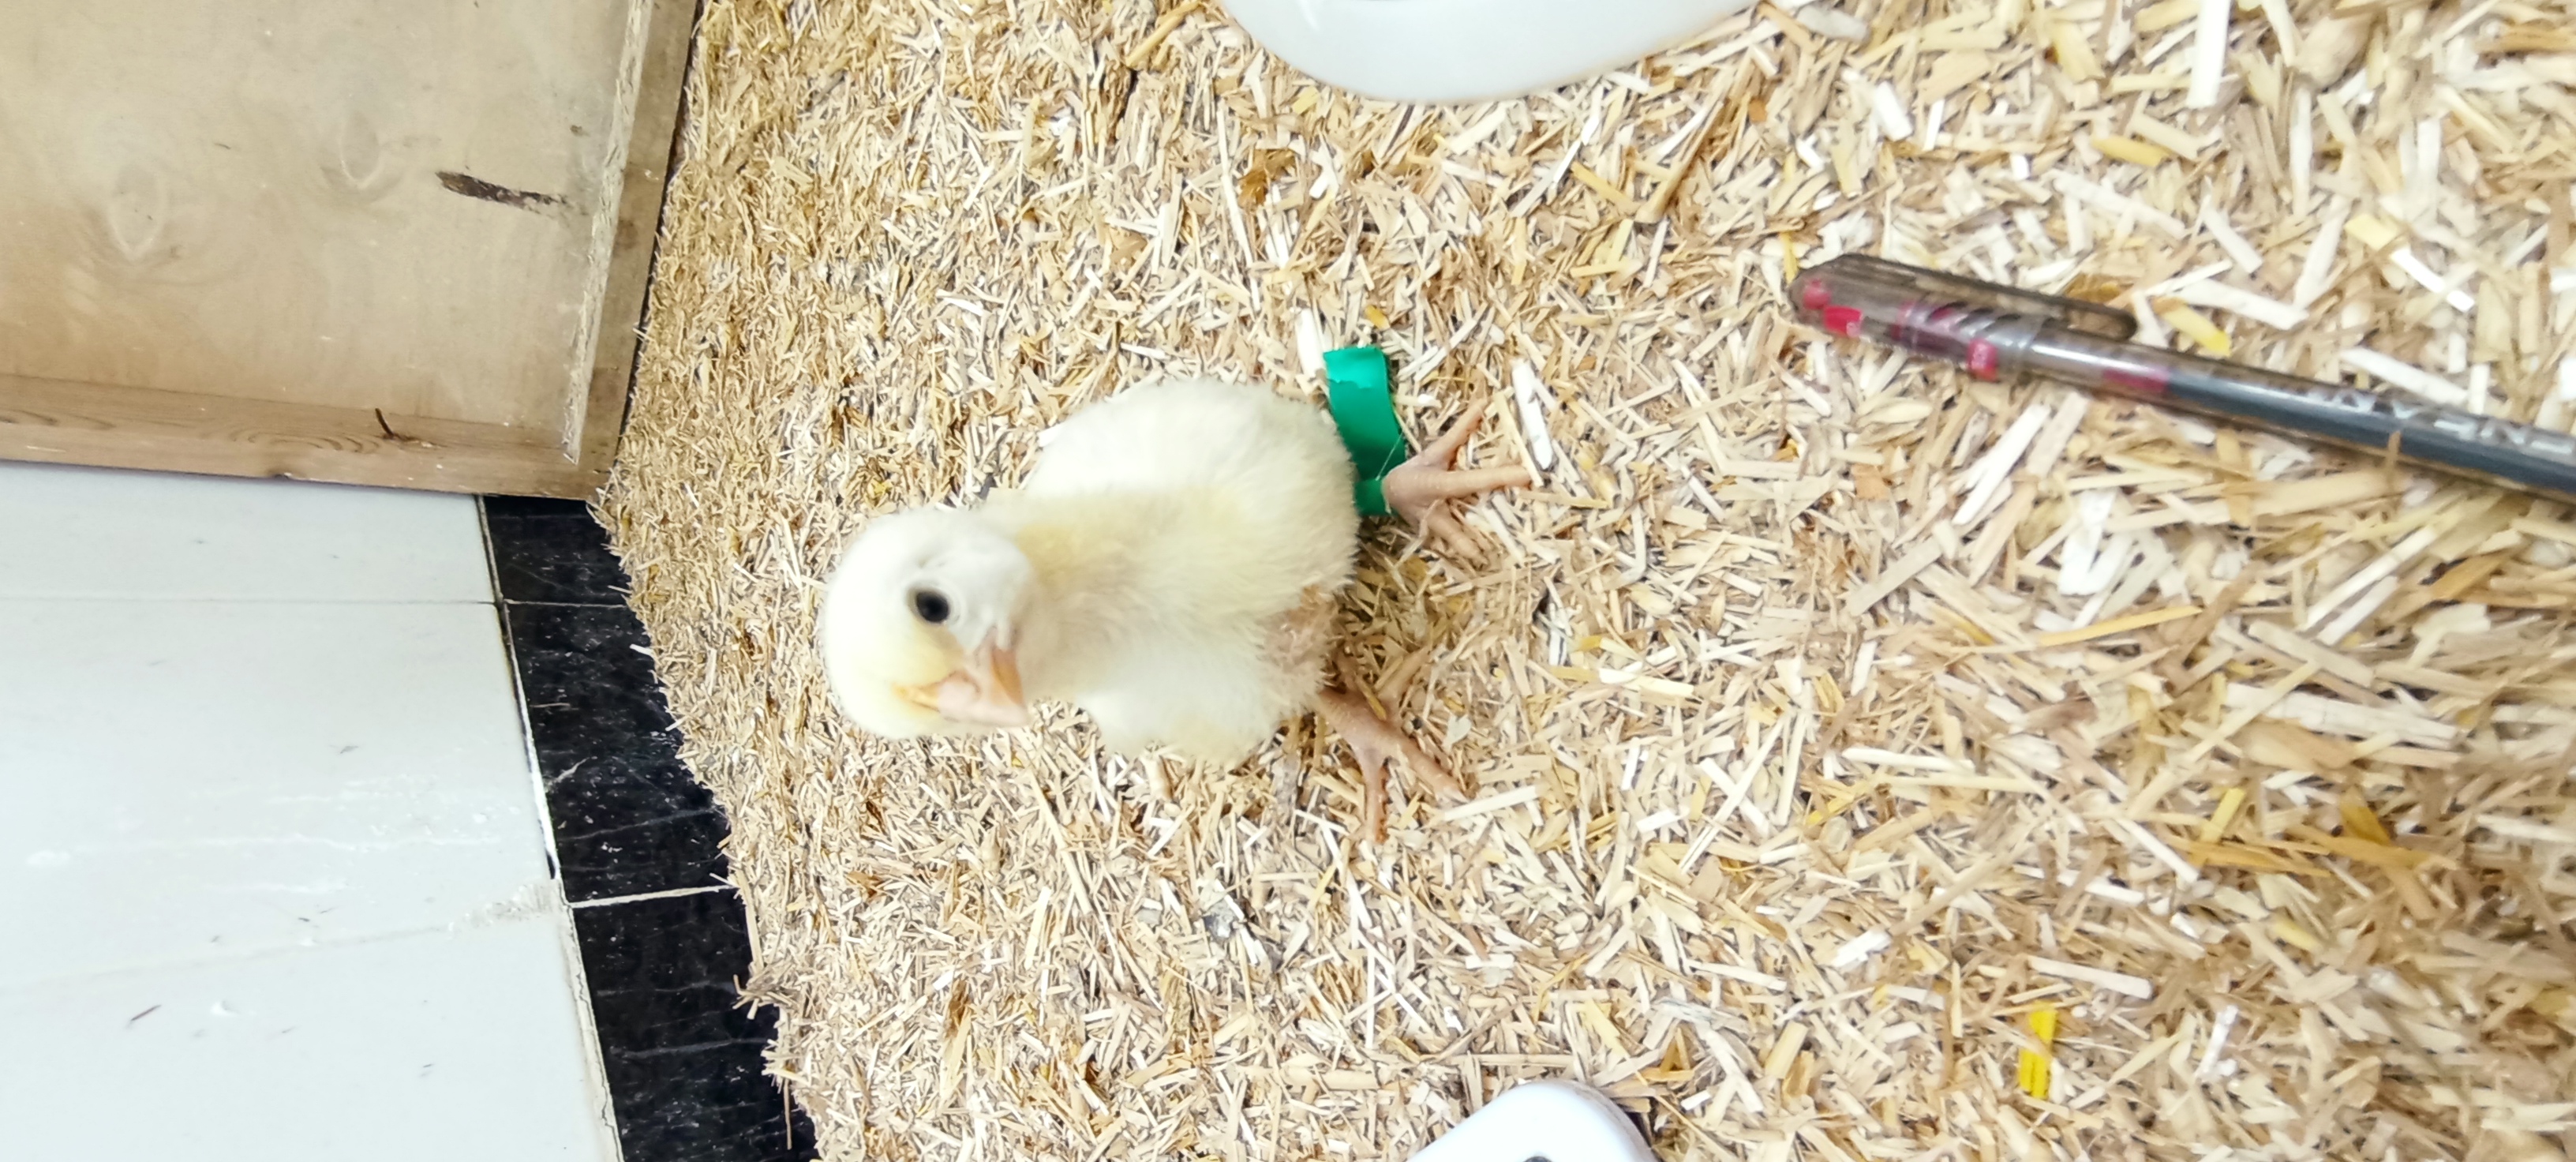
Weight: 219 g